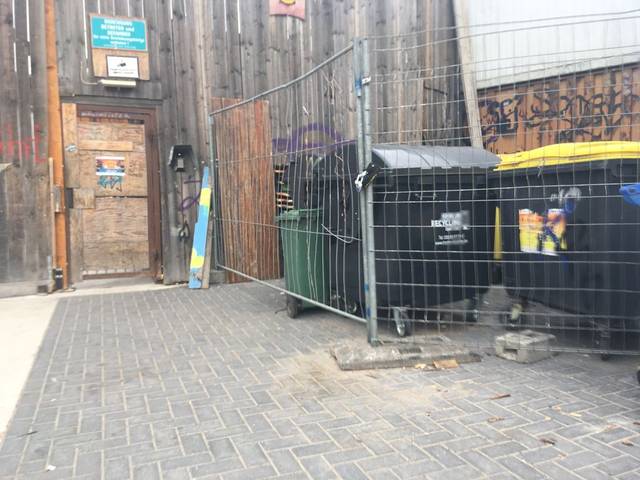
Region: Germany
Coordinates: 52.512, 13.426